Dunk Island

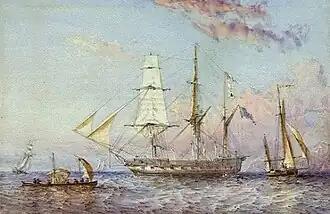
HMS "Rattlesnake", painted by Sir Oswald Walters Brierly, 1853

Europeans settled the nearby mainland during the 19th century, seeking gold, timber and grazing land. In 1848, John MacGillivray studied the fauna and flora of the island while HMS "Rattlesnake" was anchored off the island for ten days. He subsequently wrote of its natural features in the "Narrative of the Voyage of HMS Rattlesnake", published in England in 1852.